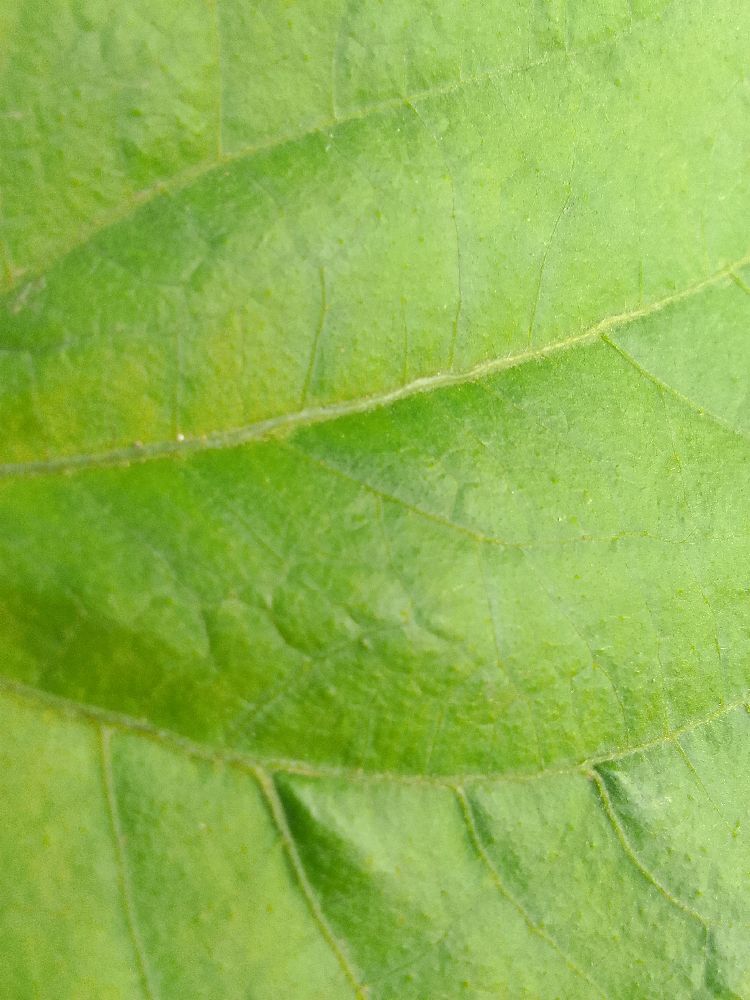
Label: healthy